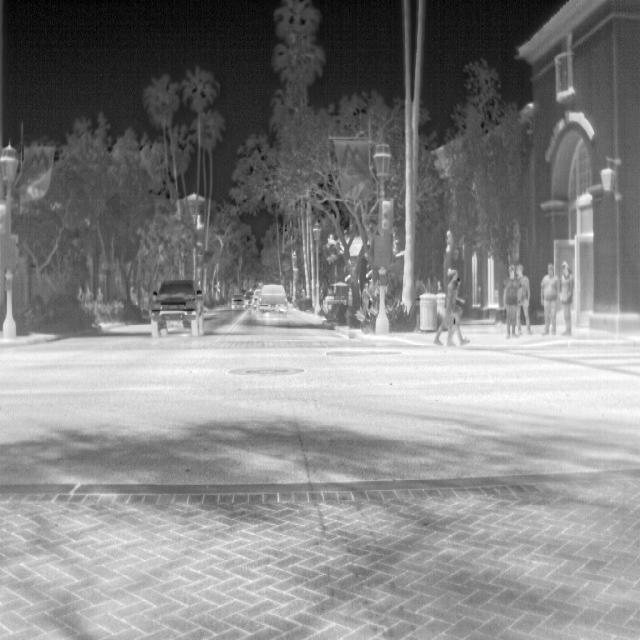
Detected objects:
label: person
label: person
label: person
label: person
label: person
label: person